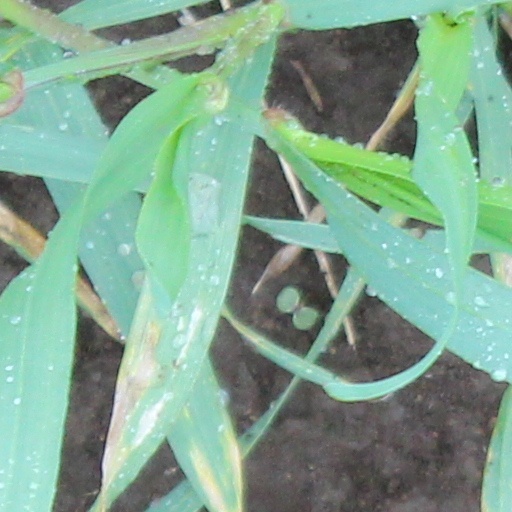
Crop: wheat